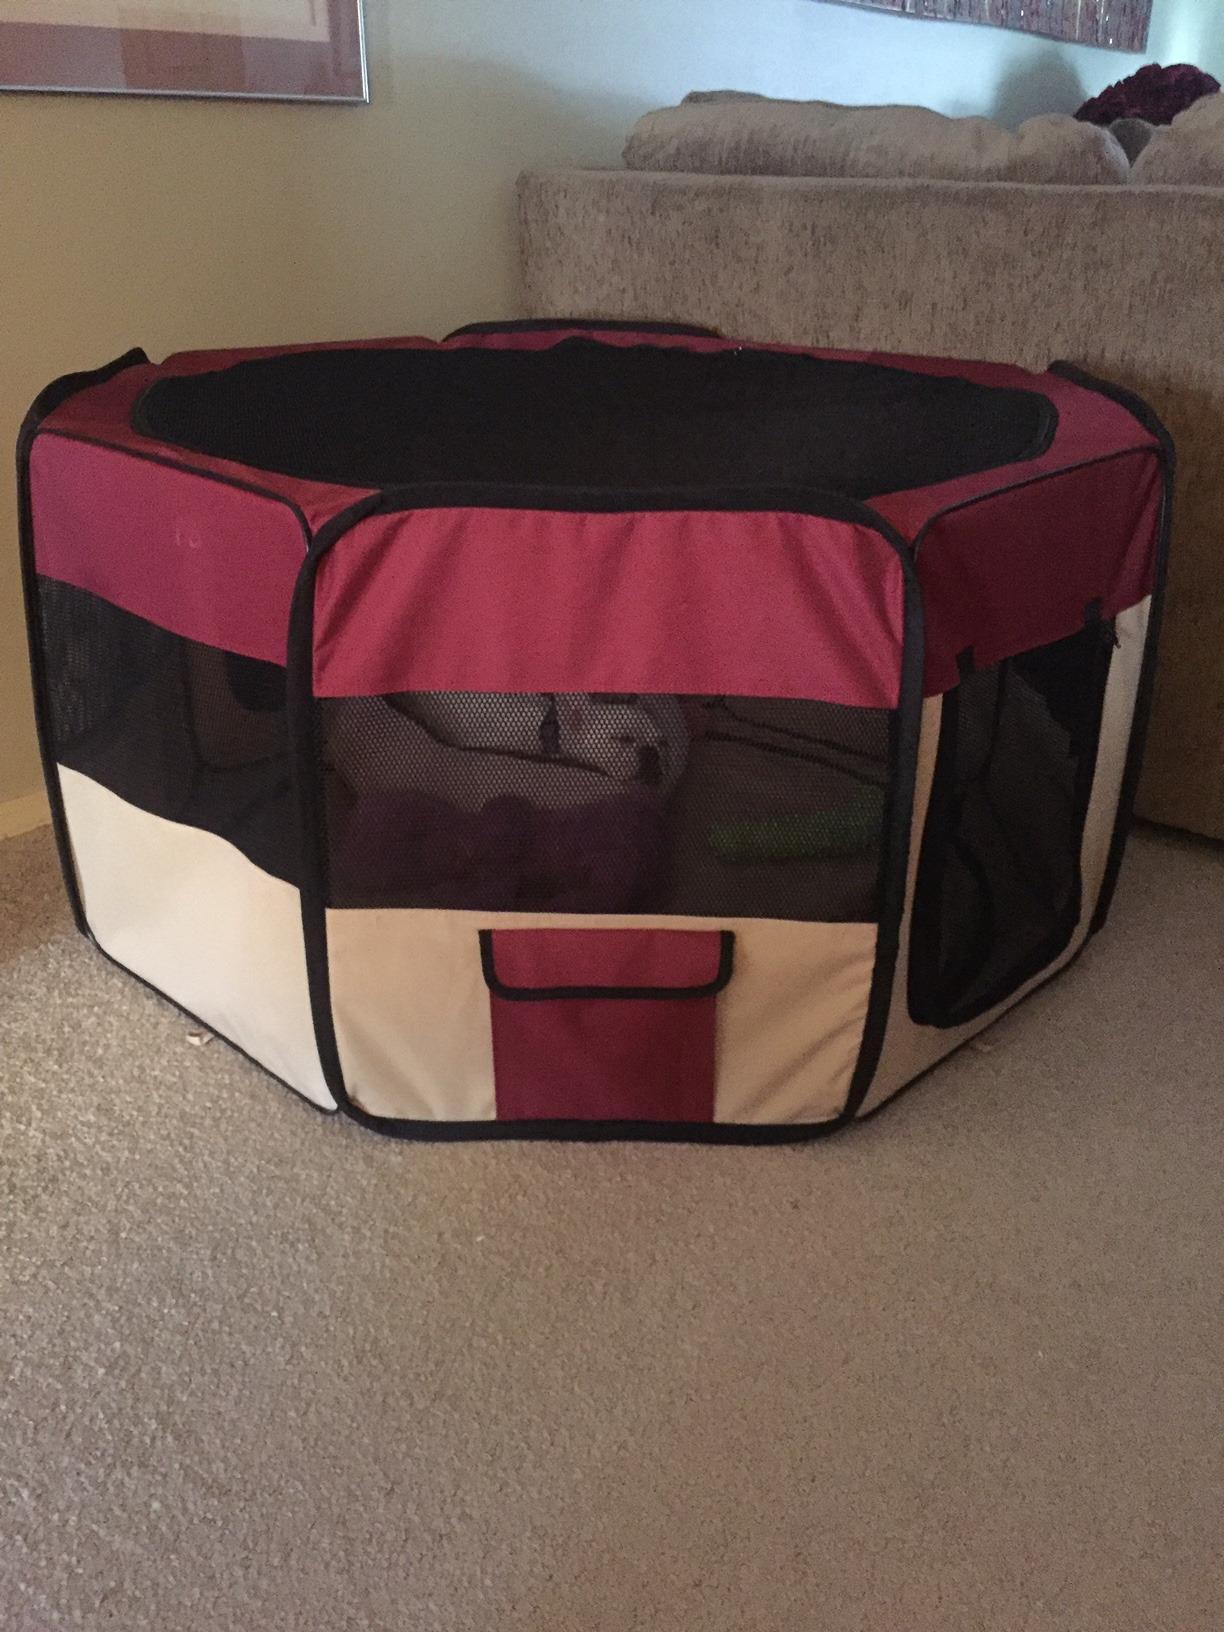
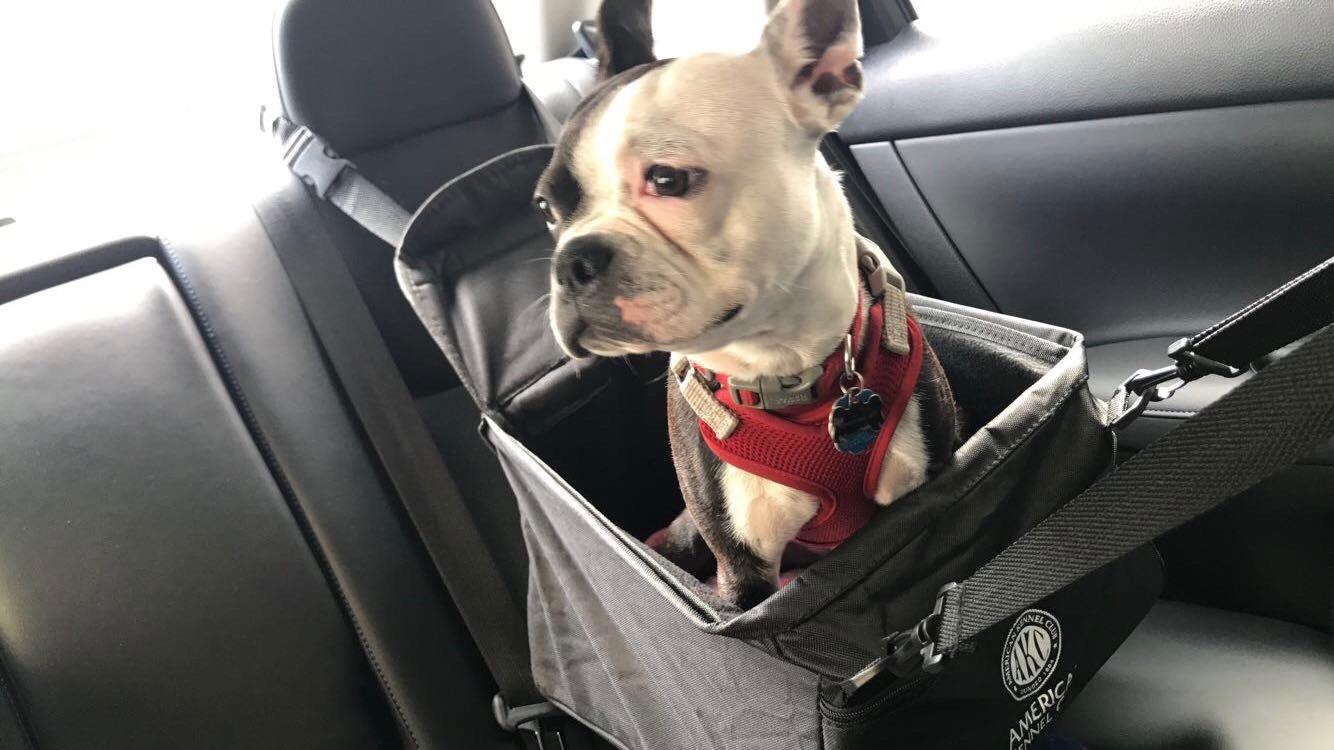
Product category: items_kennel
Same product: no